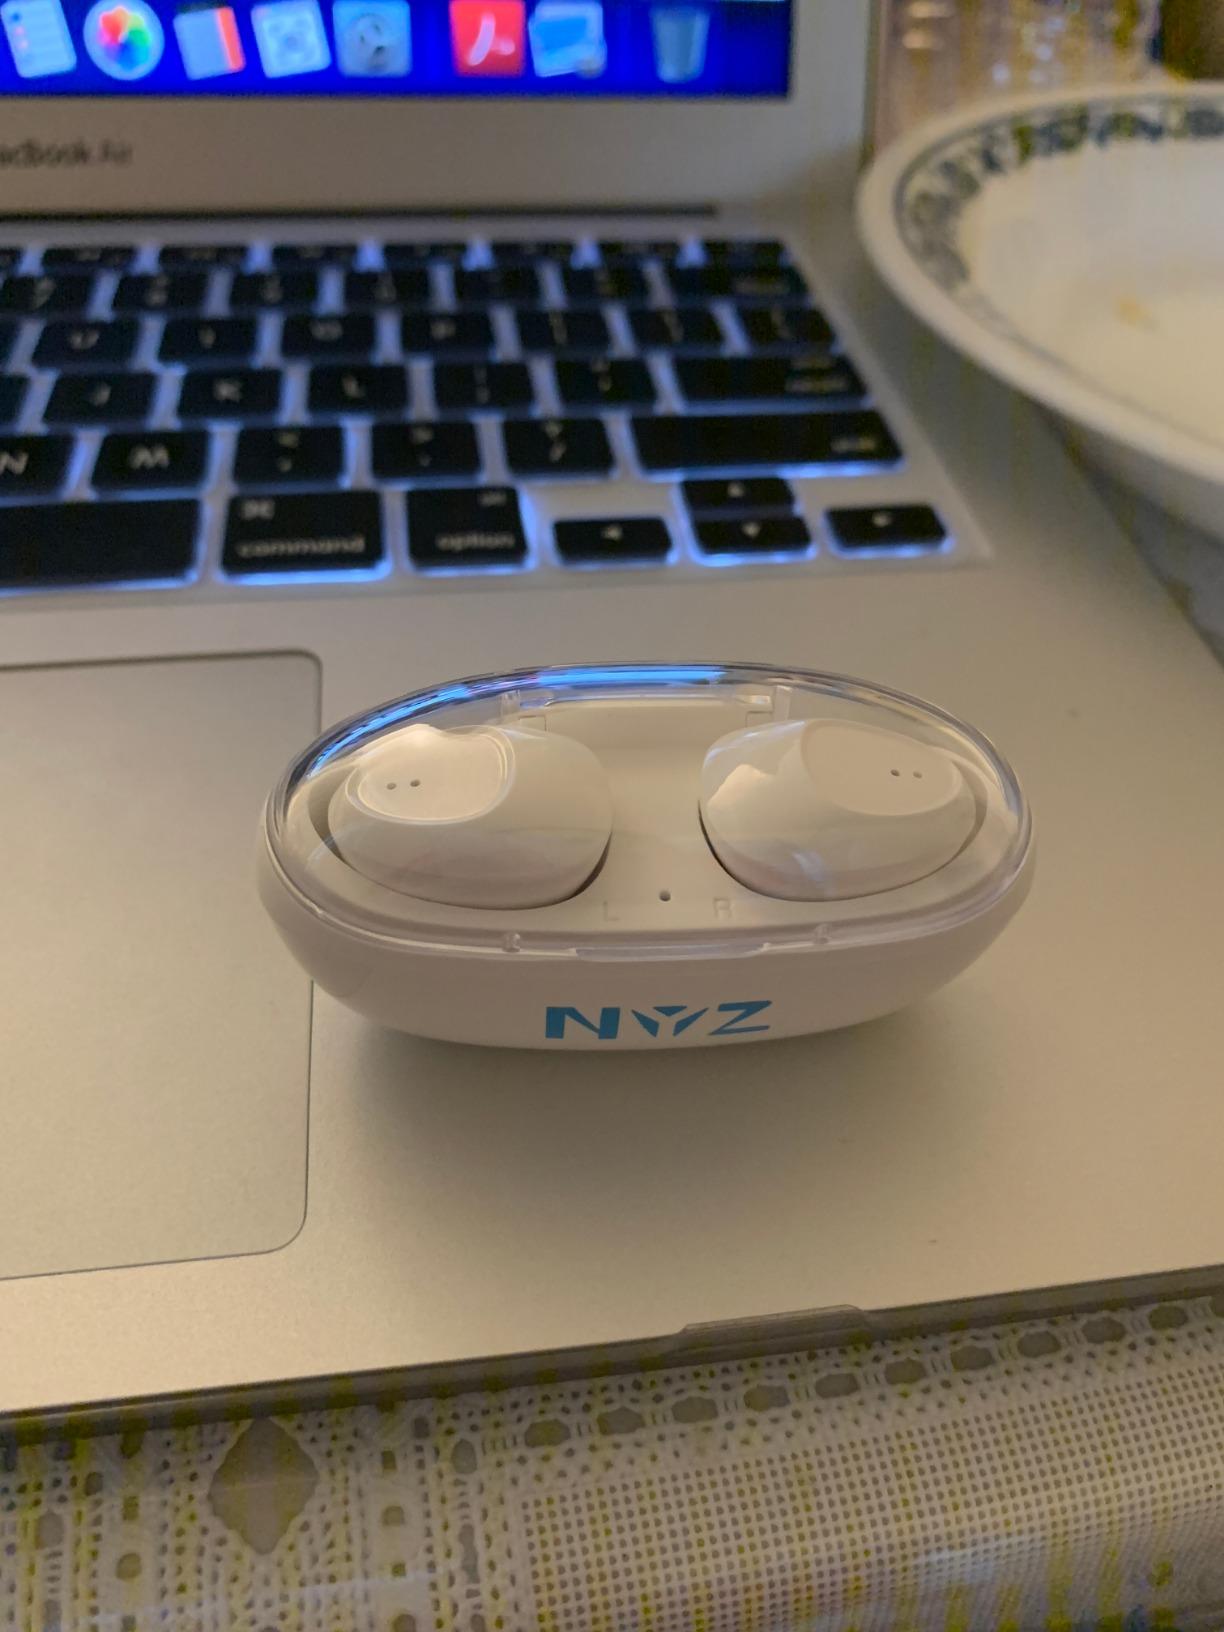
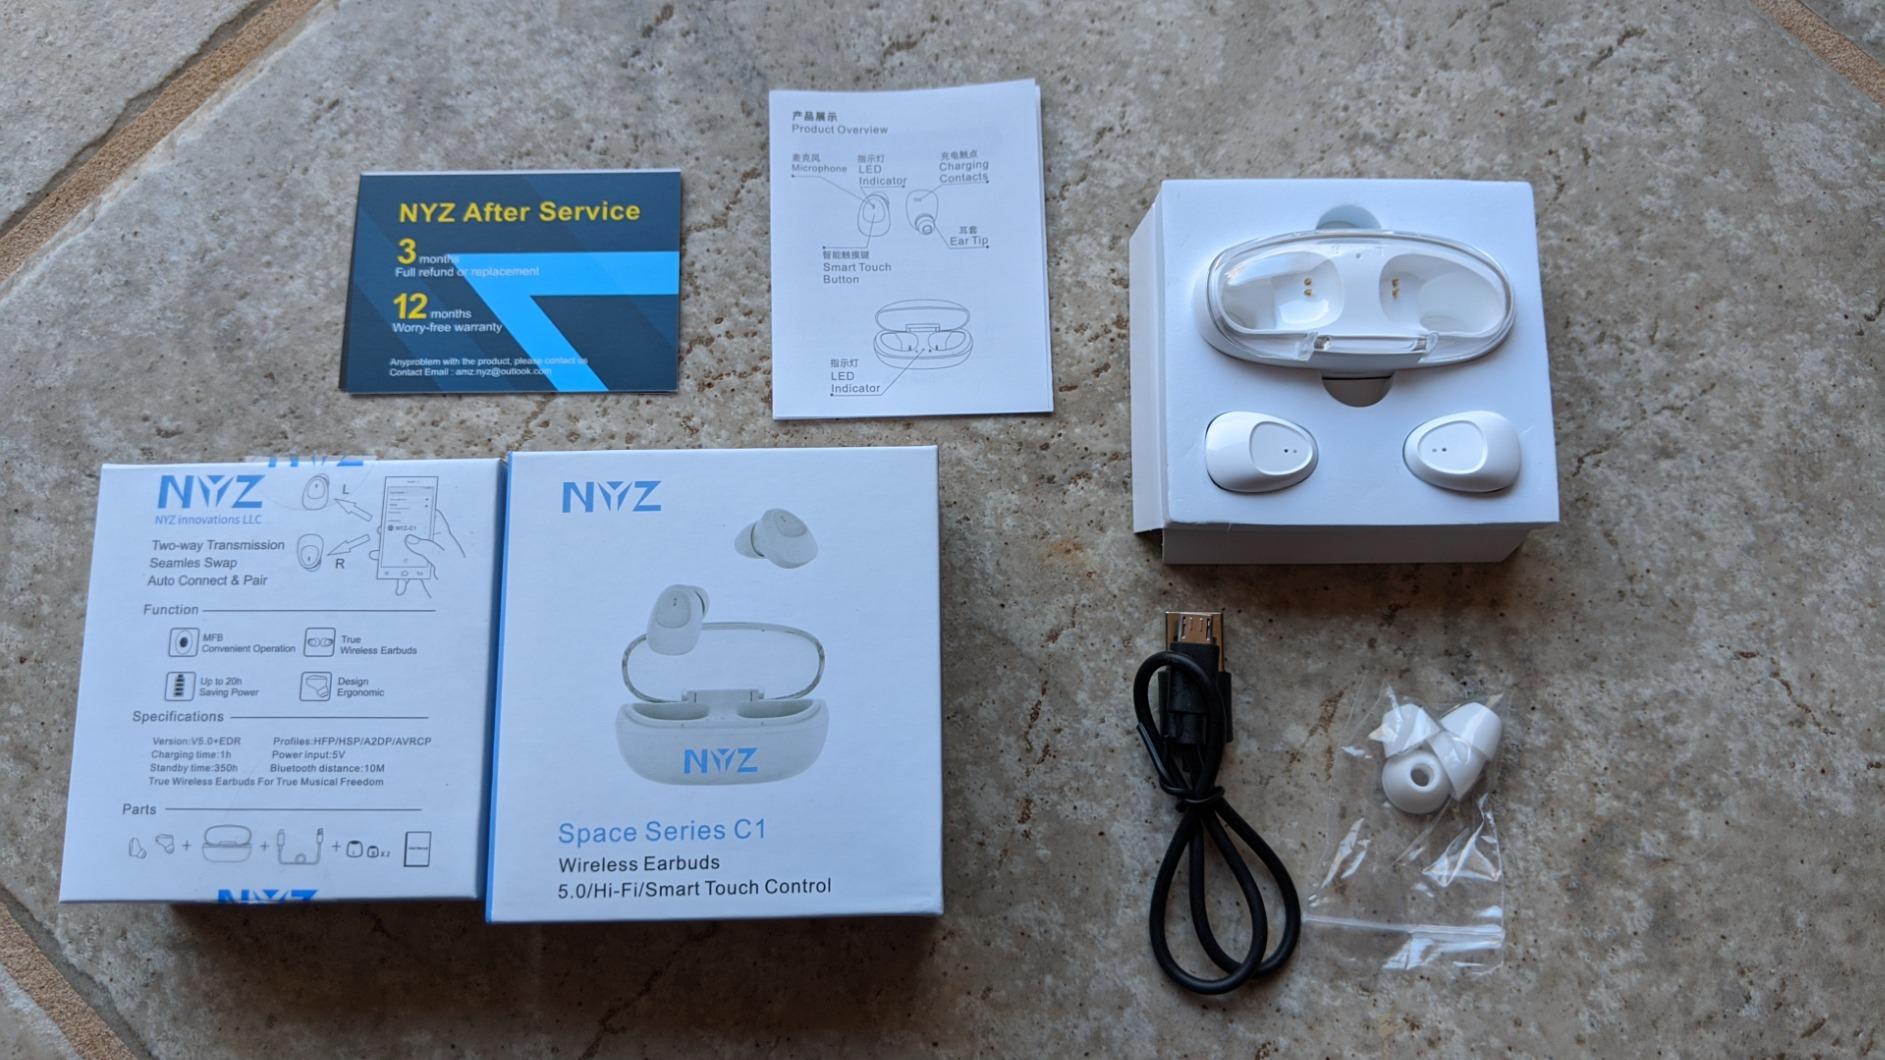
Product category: earbuds
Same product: yes